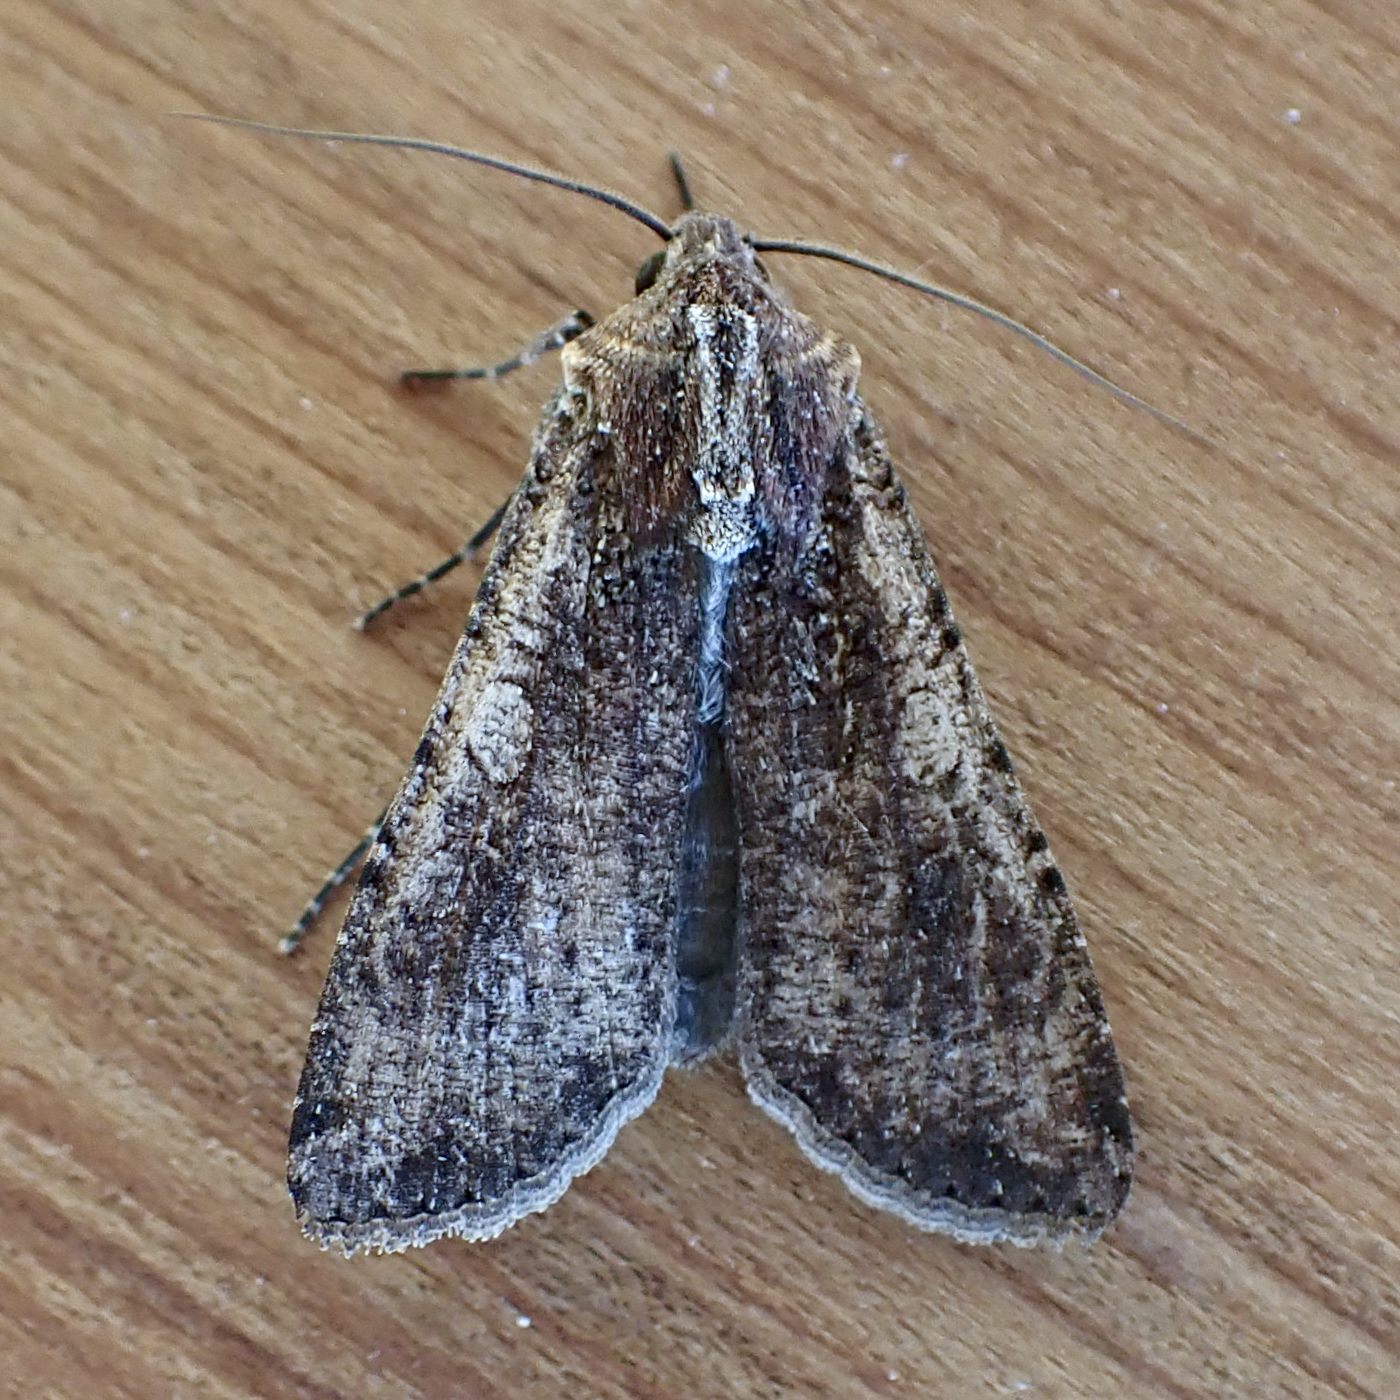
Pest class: cutworms